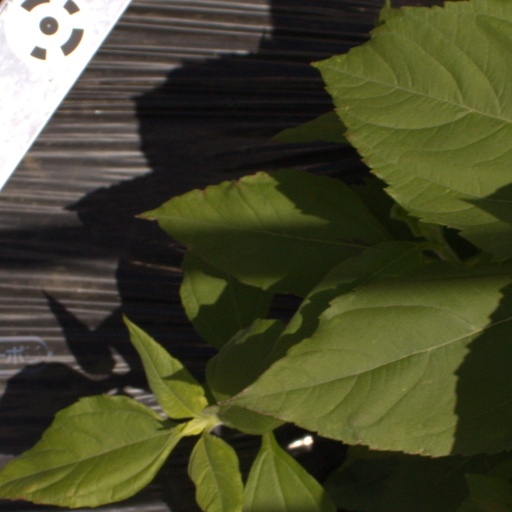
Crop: Jerusalem artichoke